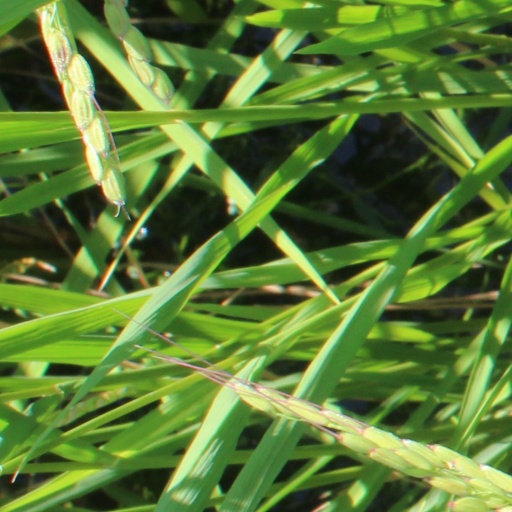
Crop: rice